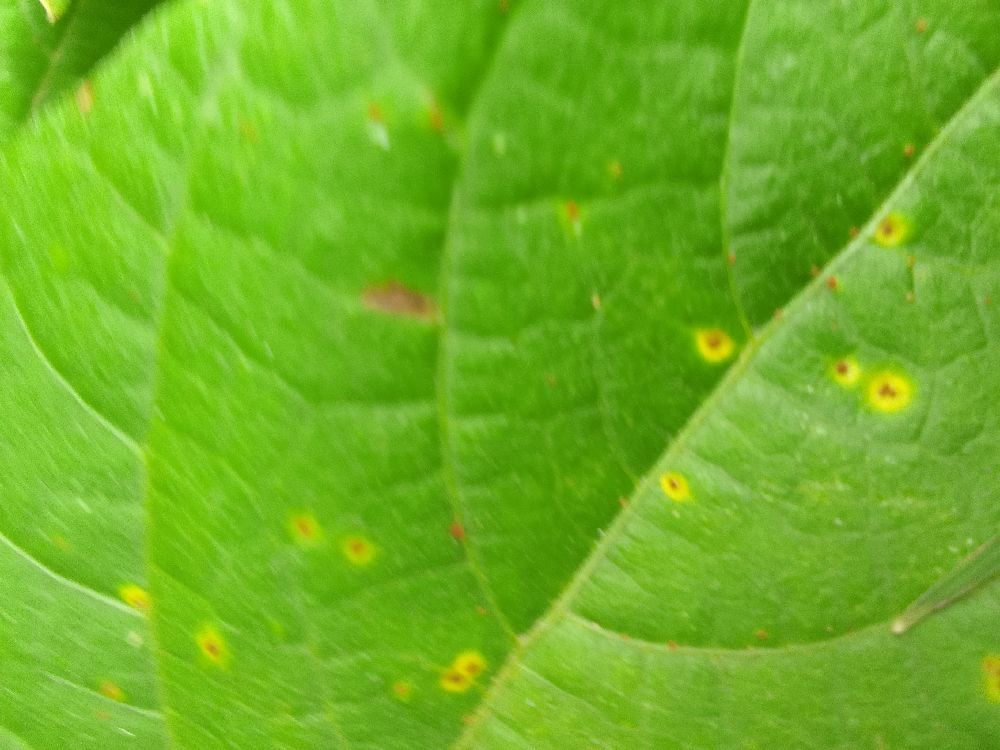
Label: rust